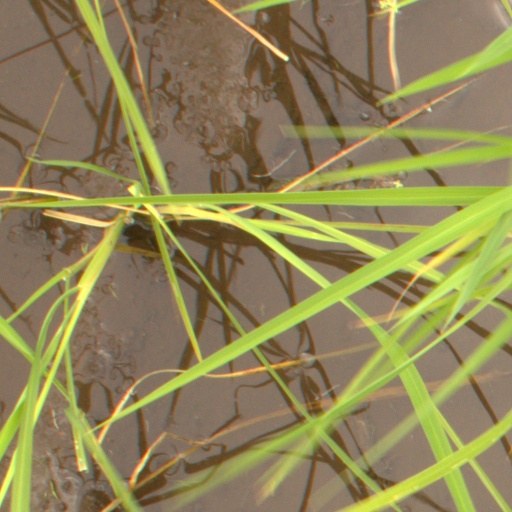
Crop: rice